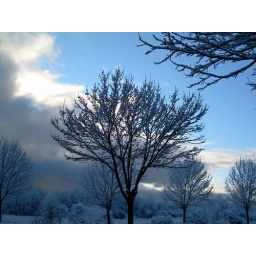
I miss this kind of colour scheme -- the ground dressed in white and grey, and the sky crystalline.